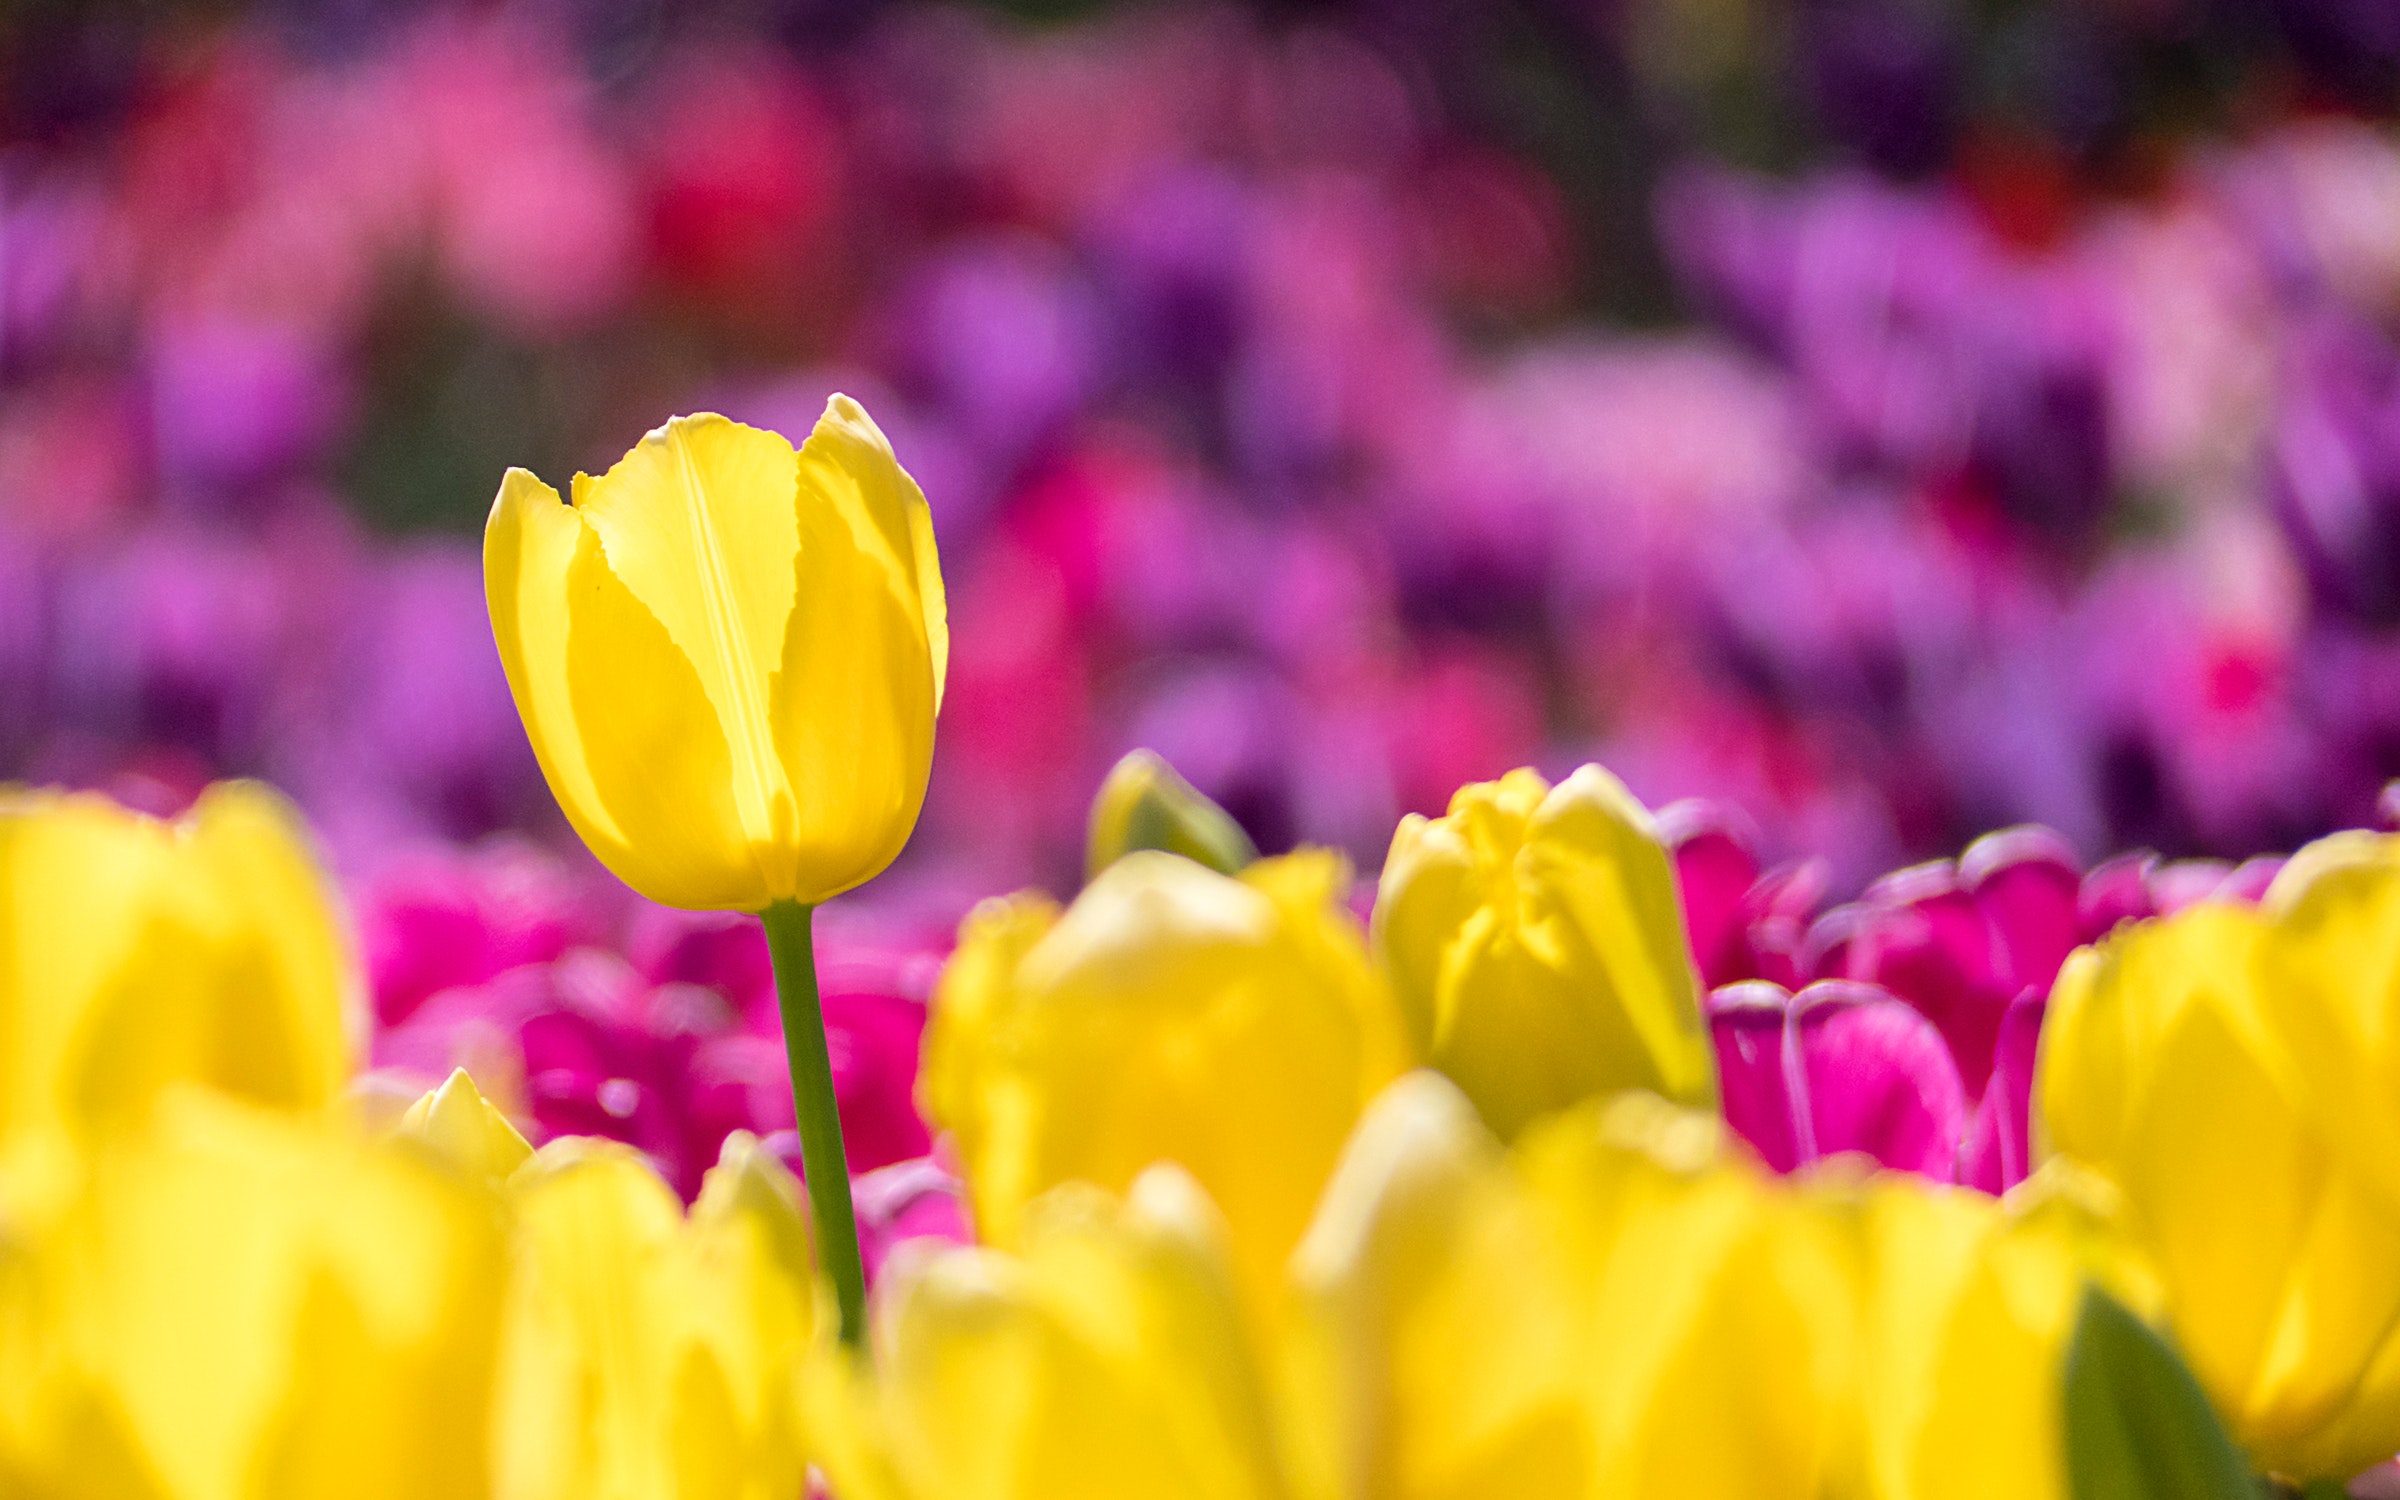
flower, flowering plant, petal, yellow, tulip, purple, spring, plant, pink, close up, botany, violet, plant stem, magenta, lily family, macro photography, wildflower, photography, meadow, crocus, primula, herbaceous plant, annual plant, perennial plant